Jamie-Lee O'Donnell

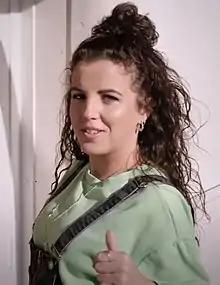
O'Donnell appears for the National Lottery in 2019

Jamie-Lee O'Donnell (born 4 March 1987) is an actress from Derry, Northern Ireland. She played Michelle Mallon in the Channel 4 sitcom "Derry Girls".